Trudl Dubsky

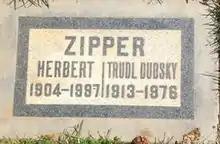
Trudl Dubsky and Herbert Zipper memorial plaque, Woodlawn Memorial Cemetery, Santa Monica, Los Angeles

Dubsky continued as a teacher and choreographer throughout her life, including at her studio in Brooklyn, at Erwin Piscator's theatre workshop in New York, at the Chicago Conservatory of Music, with the North Shore Dance Group, and later at the University of California, Los Angeles.